Koppal district

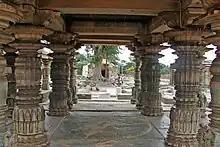
Open "mantapa" (hall) at the Mahadeva Temple in Itagi, the Koppal district, 1112 CE

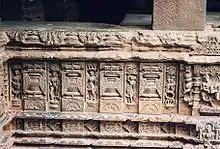
Figure sculpture at Mahadeva Temple

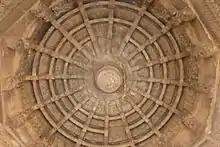
Domical ceiling in Mahadeva Temple at Itagi, the Koppal district

The Mahadeva temple at Itagi dedicated to Shiva is among the larger temples built by the Western Chalukyas and perhaps the most famous. Inscriptions hail it as the 'Emperor among temples'. Here, the main temple, the sanctum of which has a "linga", is surrounded by thirteen minor shrines, each with its own "linga". The temple has two other shrines, dedicated to Murthinarayana and Chandraleshwari, parents of Mahadeva, the Chalukya commander who consecrated the temple in 1112 CE.